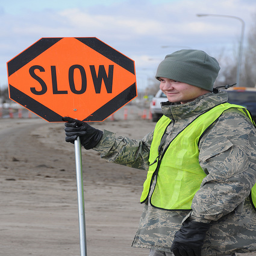
A person in a green vest is holding a slow down sign.
a man with a yellow jacket holding onto a slow sign
A man holding an orange slow street sign.
A man wears a yellow safety vest and holds a slow warning sign.
A person in winter gear holds a caution sign to go slow.